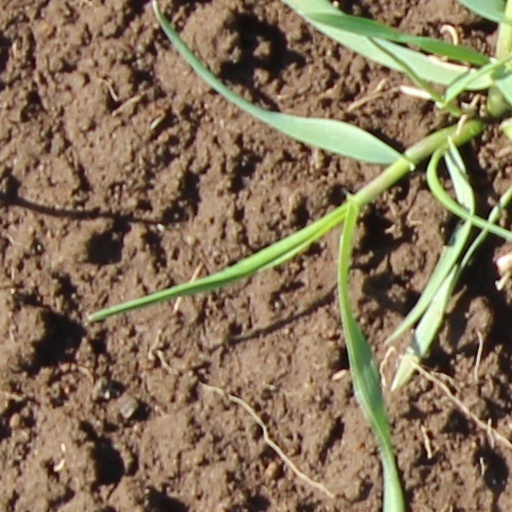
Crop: wheat